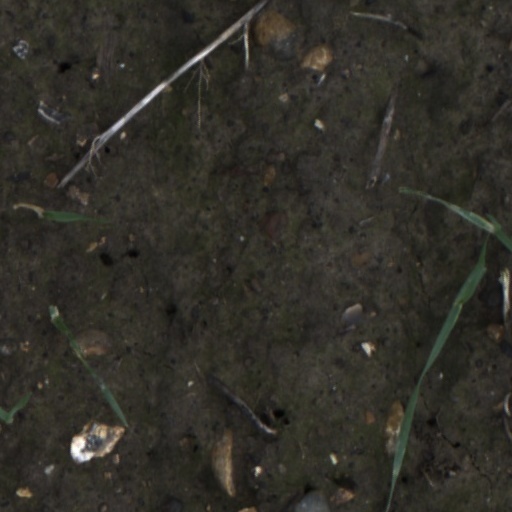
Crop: wheat